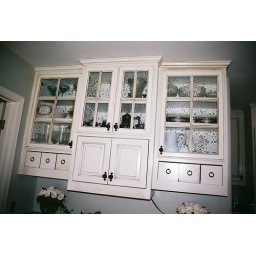
Alder microwave cabinets in white w/ coffee faux. 6 mini drawers and Glass doors.